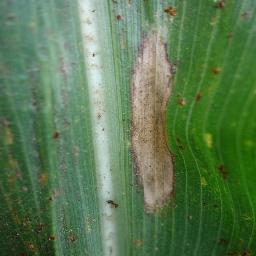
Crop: corn
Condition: (maize)_northern_blight